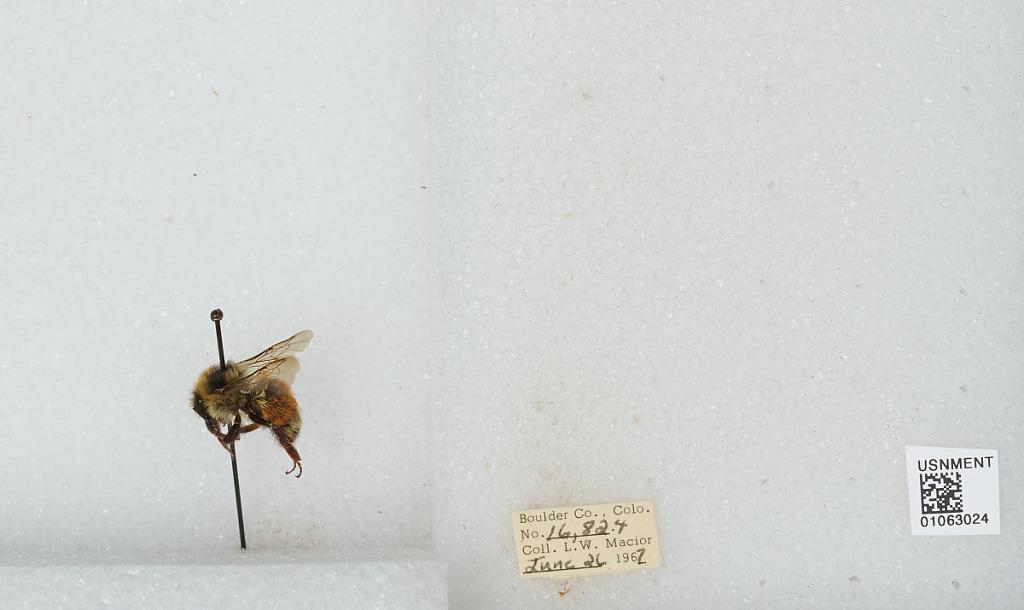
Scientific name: Bombus (Pyrobombus) bifarius Cresson
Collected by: L. Macior
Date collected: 1967-6-26
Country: United States
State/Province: Colorado
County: Boulder
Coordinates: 40.0017, -105.308